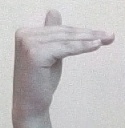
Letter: khaa